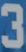
Number: 3